George Floyd protests in California

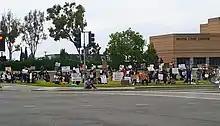
Protest at Irvine Civic Center on June 2

Protests occurred in at least twenty-nine cities in the San Francisco Bay Area.